Massleberg 1 rock art

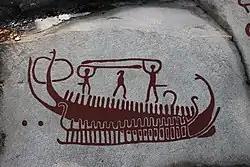
One of the Massleberg 1 rock carvings

The Massleberg 1 rock art (RAÄ-Number: Skee 614:1) are located near Strömstad in Bohuslän, in south-western Sweden, some 80 metres from the Massleberg grave field. On a rock face, several partially overlapping carvings from the Bronze Age can be seen.